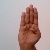
The image shows a hand gesture representing the letter 'B' in Indian Sign Language.